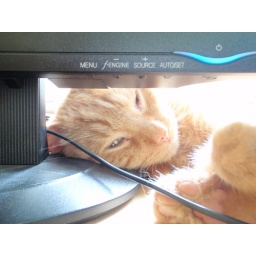
Kris' brother's cat, Tsavo, napping in the window by my computer monitor.